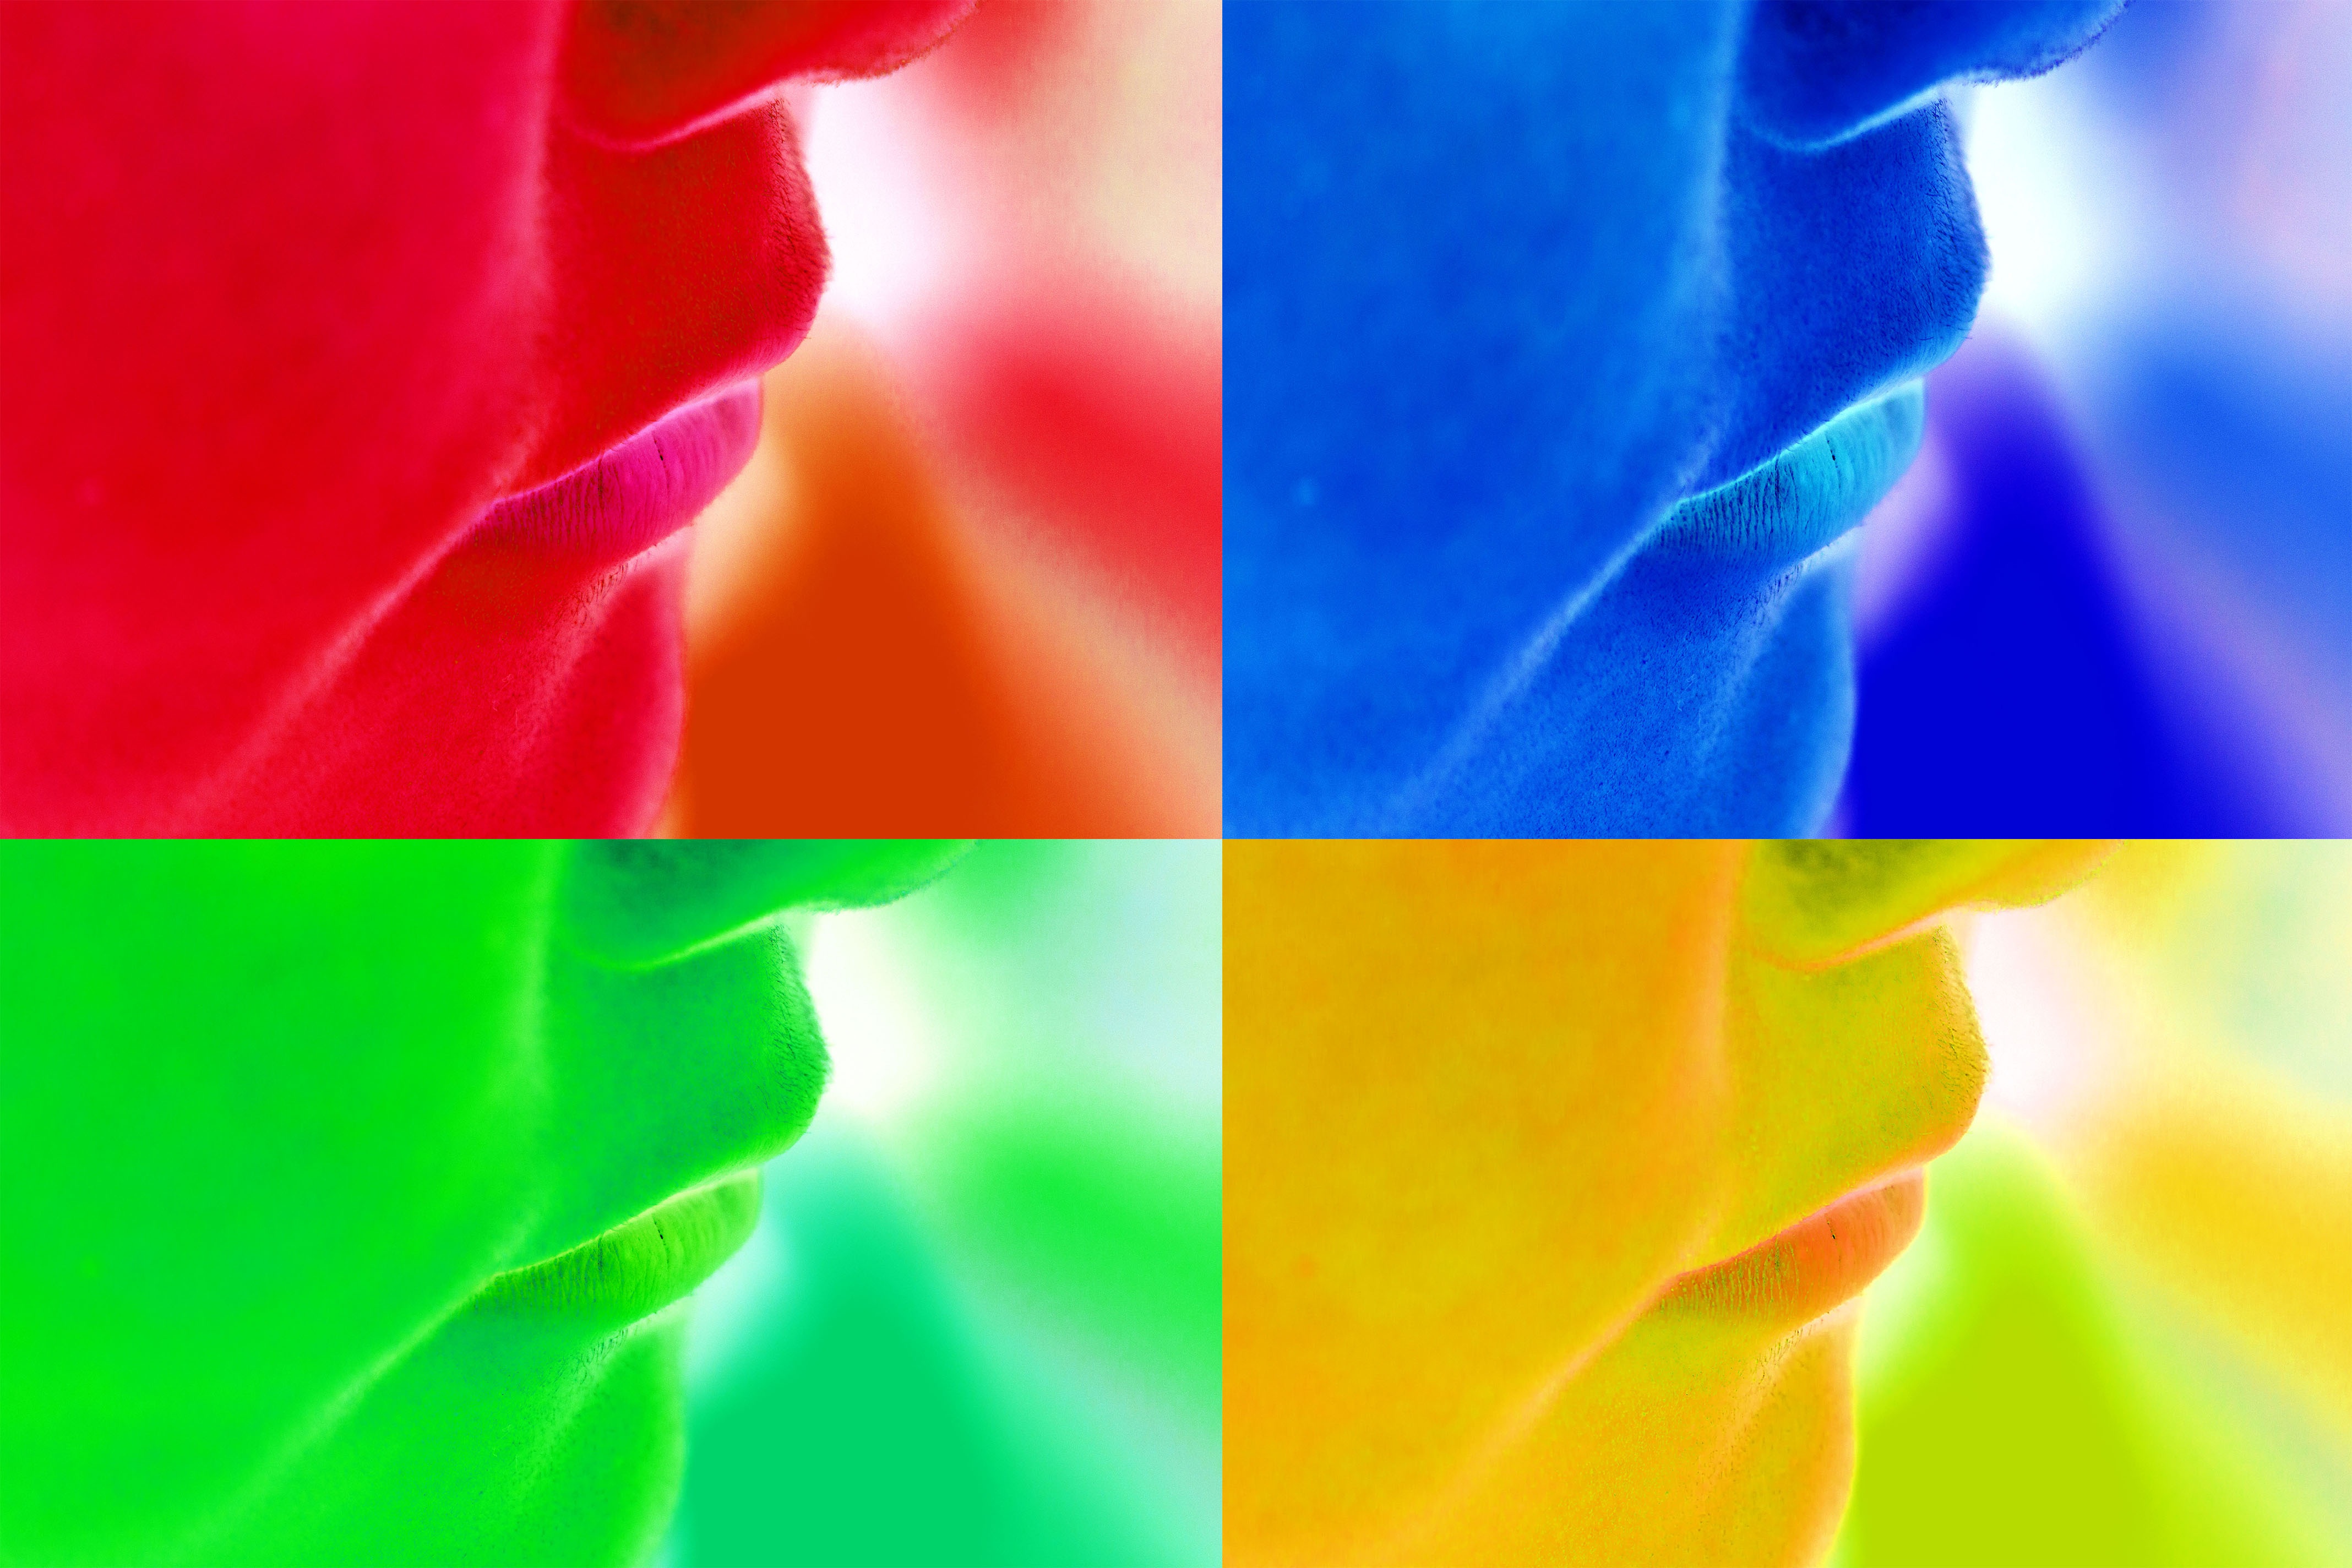
creative, plant, sunlight, leaf, flower, petal, tulip, color, yellow, artwork, close up, art, macro photography, flowering plant, computer wallpaper, land plant